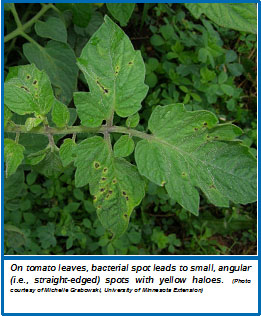
Labels: Tomato leaf bacterial spot, Tomato leaf bacterial spot, Tomato leaf bacterial spot, Tomato leaf bacterial spot